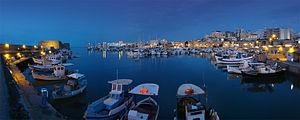
Héraklion, Crète, Grèce. Le vieux port au premier plan s'ouvre vers le nouveau port au-delà de la forteresse vénitienne de Koules visible sur la gauche.
Héraklion, ou Iráklio, appelée anciennement Al Ḫandaq par les Arabes, Candie ou Megálo Kástro, est une ville grecque située sur la côte nord, au centre de l'île de Crète. Elle est le chef-lieu du dème d'Héraklion, du district régional d'Héraklion, et la capitale de la périphérie de Crète, mais aussi celle du diocèse décentralisé du même nom.